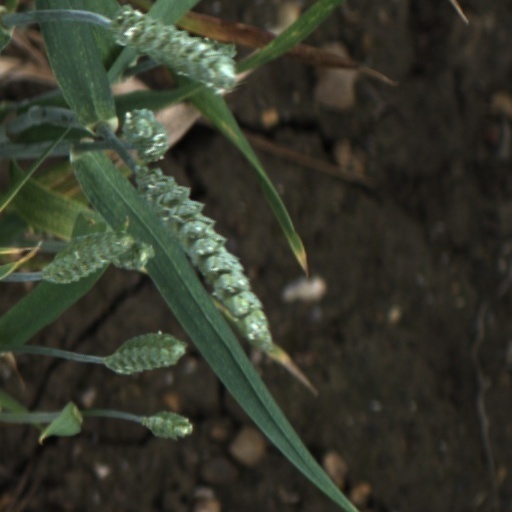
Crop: wheat